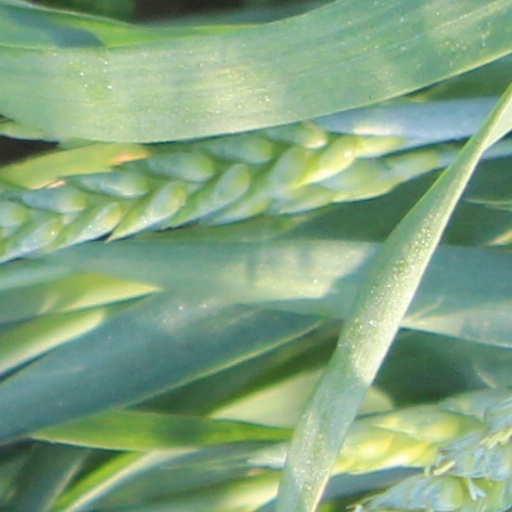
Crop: wheat